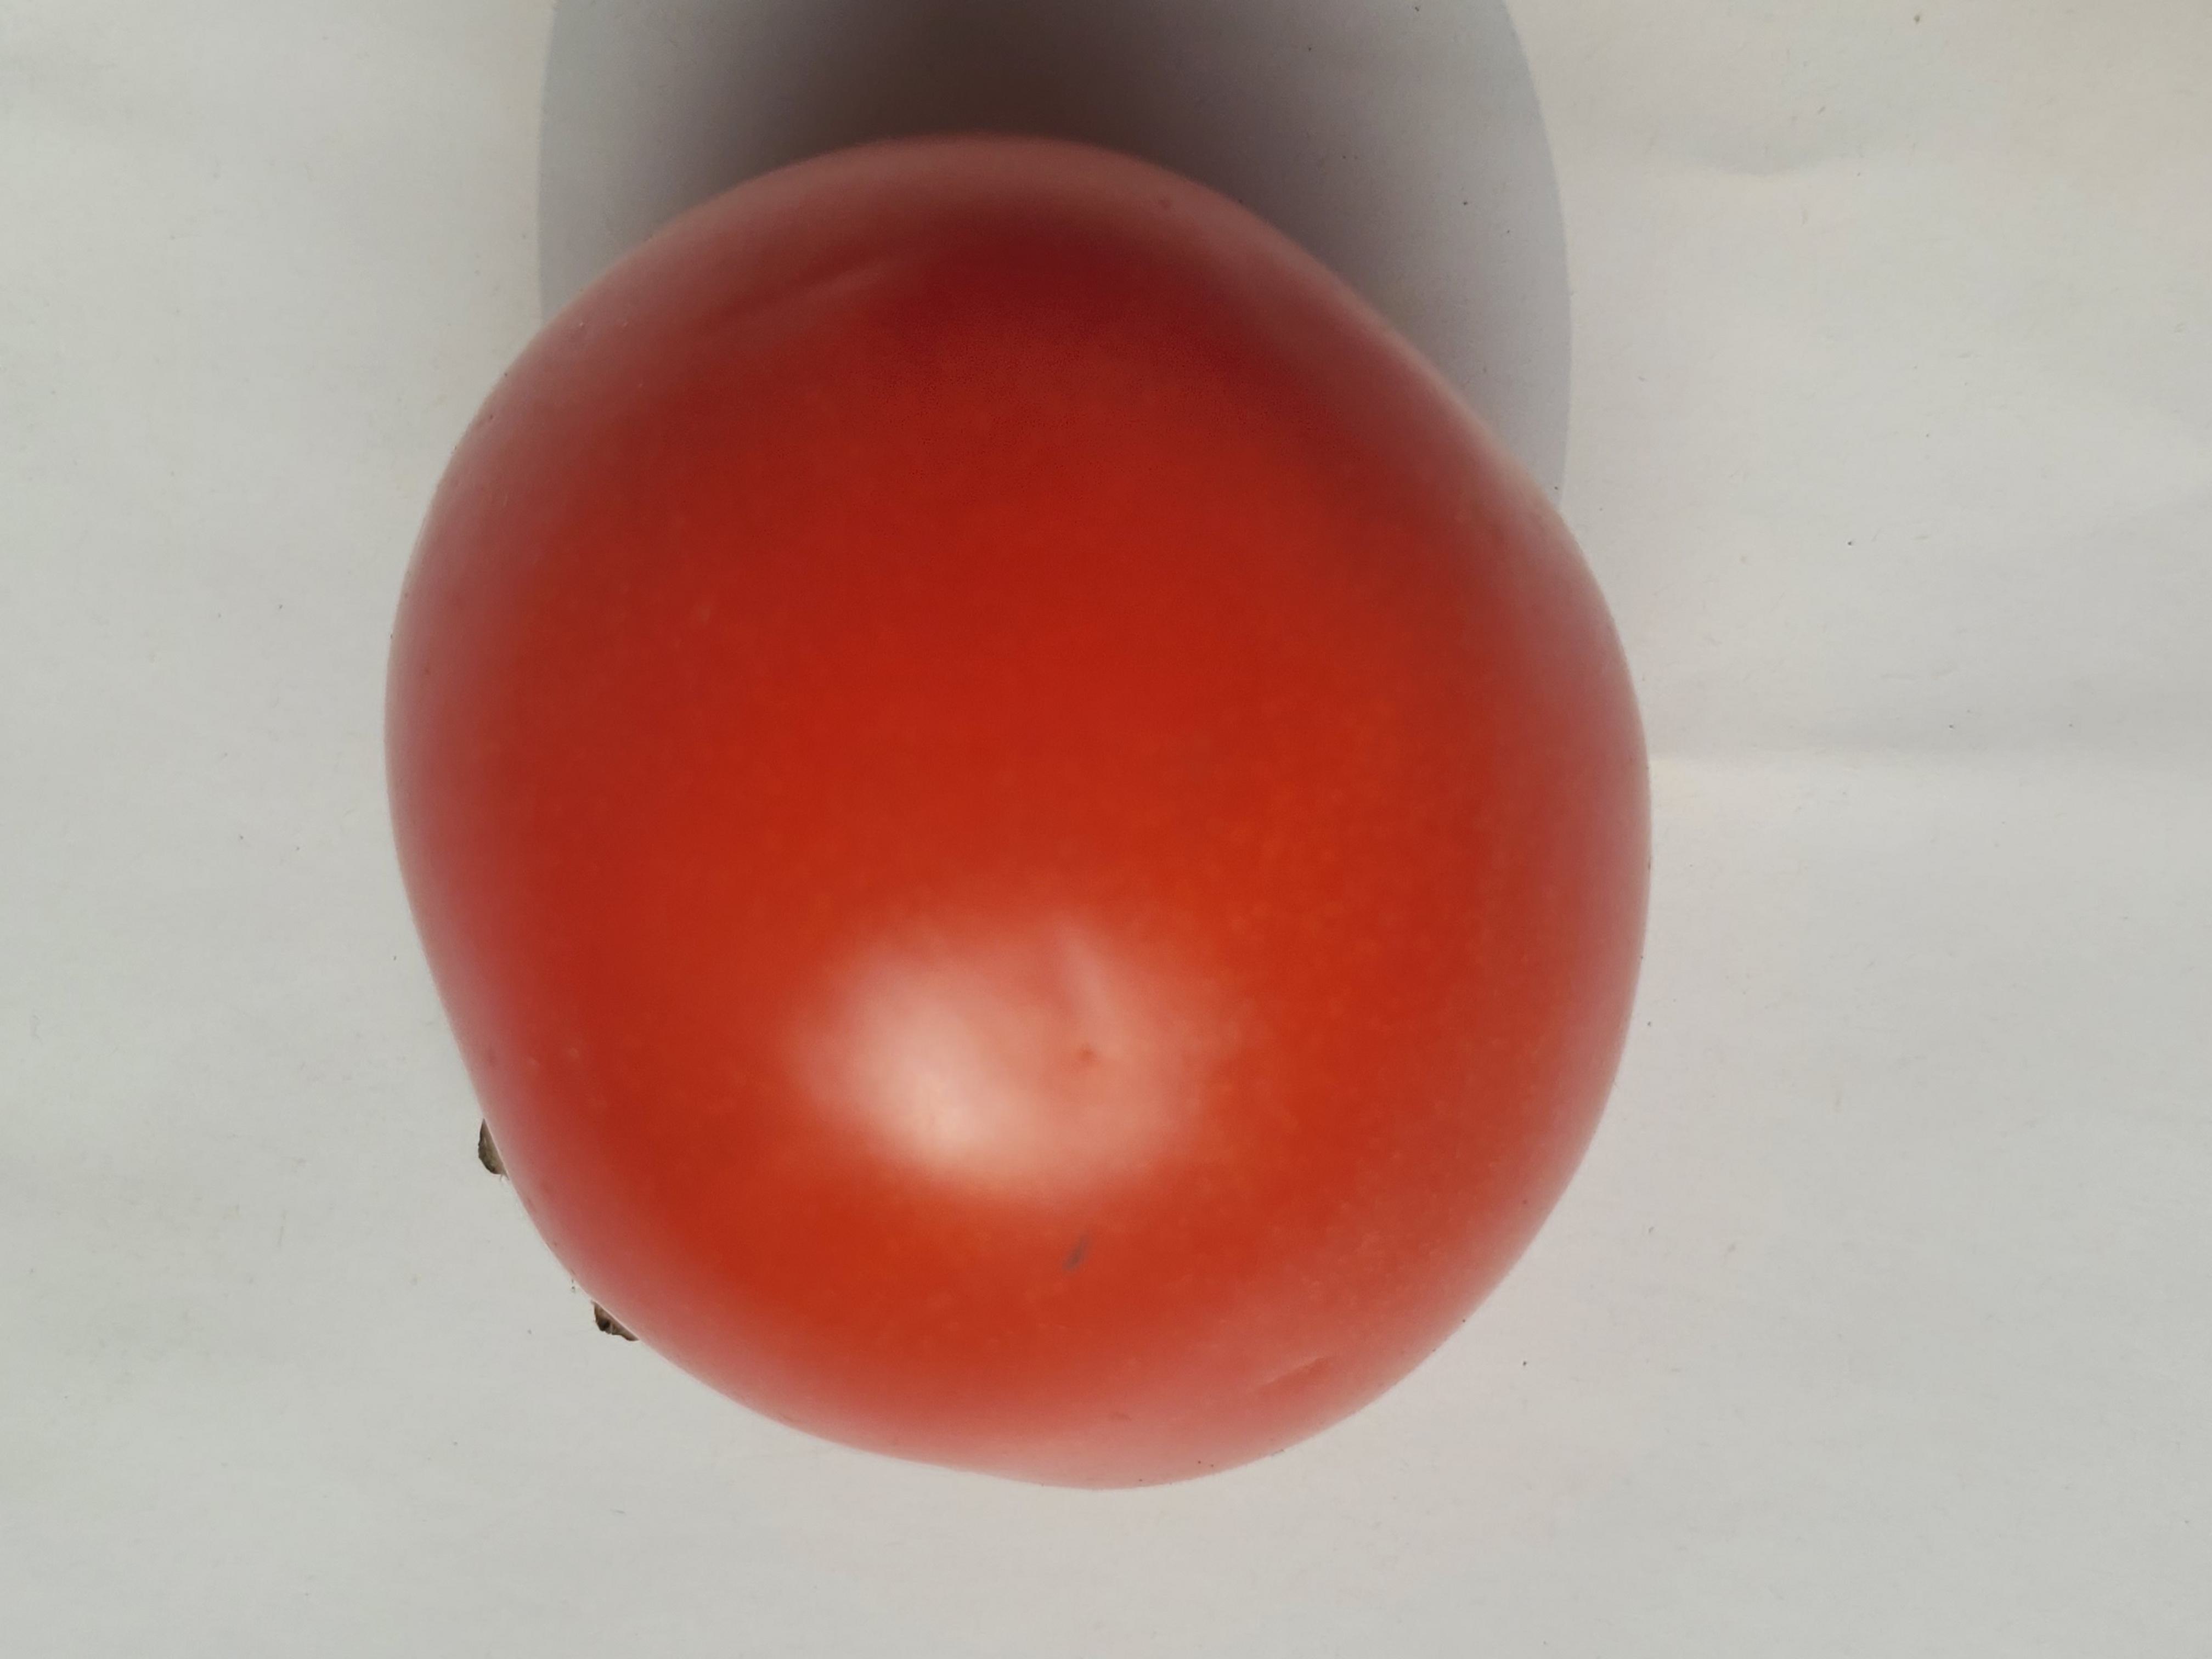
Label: Fresh